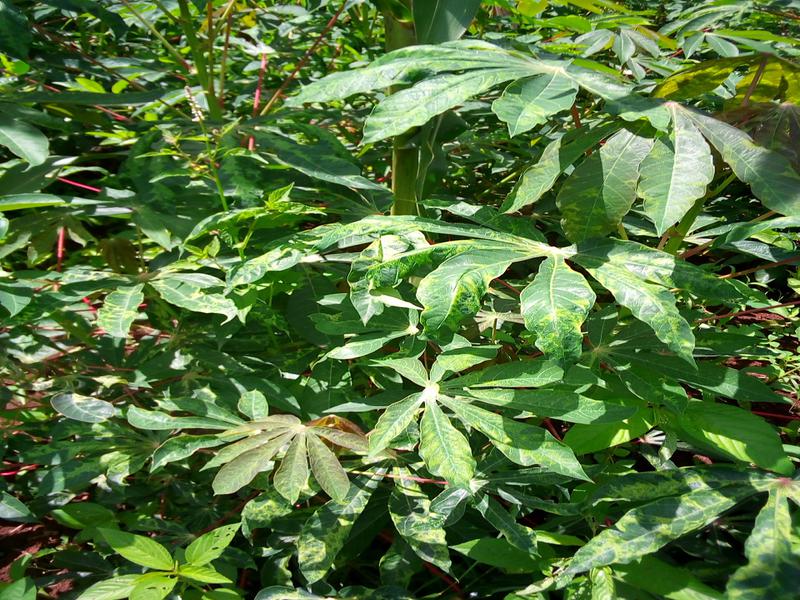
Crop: cassava
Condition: mosaic_disease